The Lika Cinema

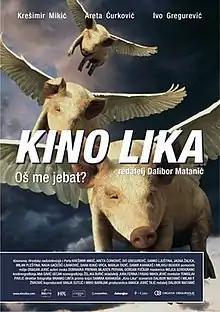
Film poster

The Lika Cinema is a Croatian drama film directed by Dalibor Matanić. It was released in 2008.